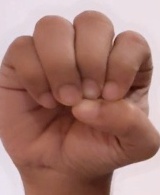
ASL sign: E